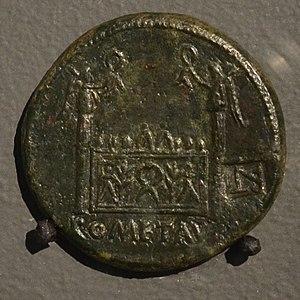
Sesterce d'Auguste à l'autel des Trois Gaules, Musée des Beaux-Arts de Lyon. Atelier de Lyon, 9-10 - 14 après J.-C. Laiton. D/ C CAESAR AVGVSTVS DIVI PATER F PATRIAE R/ ROM ET AVG Lyon musée des beaux-arts 1991-2
Claude, un empereur au destin singulier est une exposition sur l'empereur Claude qui se déroule du 1ᵉʳ décembre 2018 au 4 mars 2019 au musée des Beaux-Arts de Lyon. Elle présente une vision renouvelée du personnage par rapport aux poncifs développés par ses contemporains et relayés durant des siècles.
Claude, né le 1ᵉʳ août 10 av. J.-C. à Lugdunum et mort le 13 octobre 54 à Rome, est le quatrième empereur romain, régnant de 41 à 54 apr. J.-C.